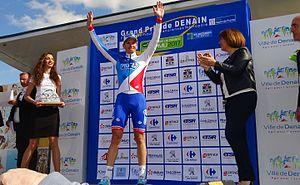
Reportage réalisé le jeudi 13 avril à l'occasion du départ et de l'arrivée du Grand Prix de Denain 2017 à Denain, Nord, Nord-Pas-de-Calais-Picardie, France.
La 59ᵉ édition du Grand Prix de Denain a eu lieu le 13 avril 2017. Elle fait partie du calendrier UCI Europe Tour 2017 en catégorie 1.HC.